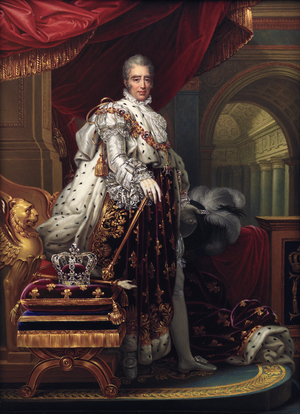
Portrait de Charles X en costume de sacre.